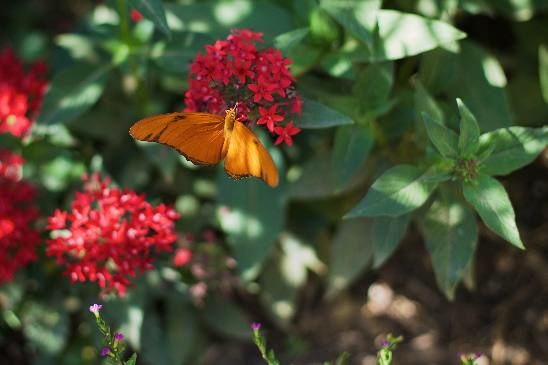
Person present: No